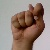
The image shows a hand gesture representing the letter 'T' in Indian Sign Language.